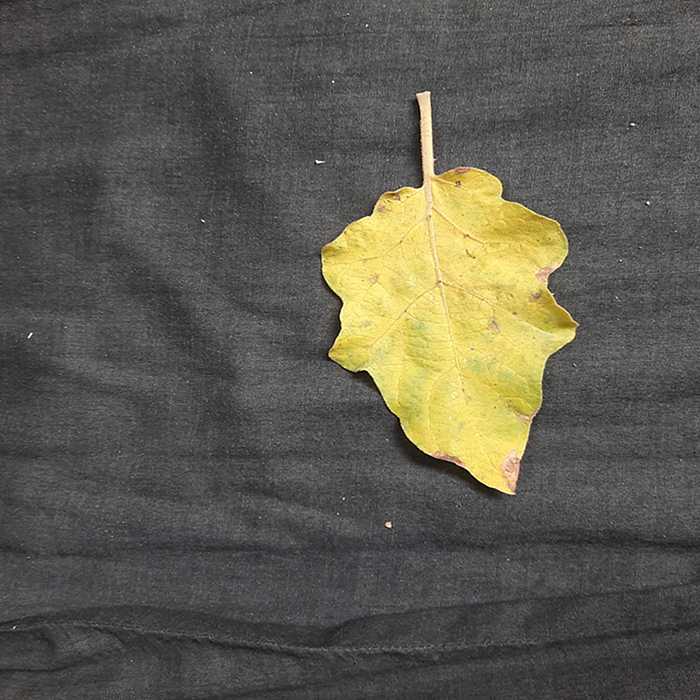
Plant: Eggplant
Label: Eggplant verticillium wilt